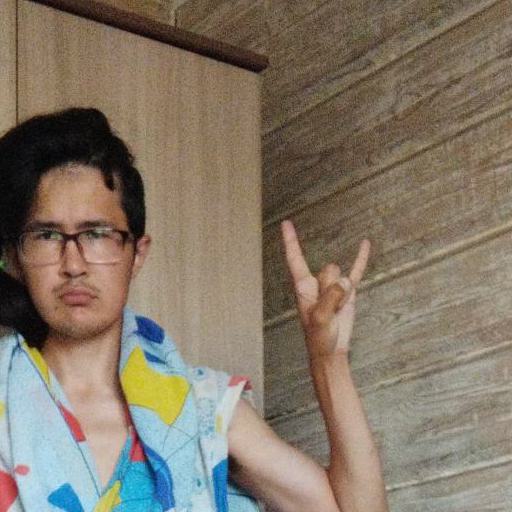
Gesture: rock